Hurricane Felix

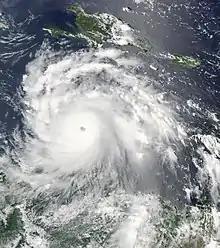
Hurricane Felix rapidly intensifying south of Hispaniola on September 2

Tracking through an area of extremely low wind shear and increasingly high oceanic heat content, Felix quickly developed a well-defined eye, a symmetric cloud structure, and strong upper-level outflow; consequently, the hurricane commenced explosive intensification shortly afterward. Felix attained major hurricane status at around 1800 UTC on September 2 while located about southeast of Kingston, Jamaica. Rapid strengthening continued, and later that day the hurricane attained Category 4 status on the Saffir-Simpson Hurricane Scale with the pressure dropping to ; this corresponded to a falling rate of per hour, which the National Hurricane Center described as "one of the more rapid deepening rates we have observed." A Hurricane Hunters flight reported a stadium effect in the eye, and also reported the eye diameter shrank to . A subsequent Hurricane Hunters flight experienced flight level winds of , with peak surface winds of reported in the southwest quadrant of the eyewall; surface winds of were found in its northeastern quadrant, although the National Hurricane Center reported the peak reading could have been contaminated due to graupel in the clouds. Based on the observations, it is estimated Felix attained winds of by 0000 UTC on September 3 while located about southeast of Kingston, Jamaica, making Felix a Category 5 hurricane on the Saffir-Simpson Hurricane Scale. This also makes Felix the second-fastest intensifying Atlantic hurricane on record, just behind Wilma 2 years prior. While investigating the hurricane, Hurricane Hunters encountered extreme turbulence and potentially dangerous graupel, which forced the flight to abort the mission.